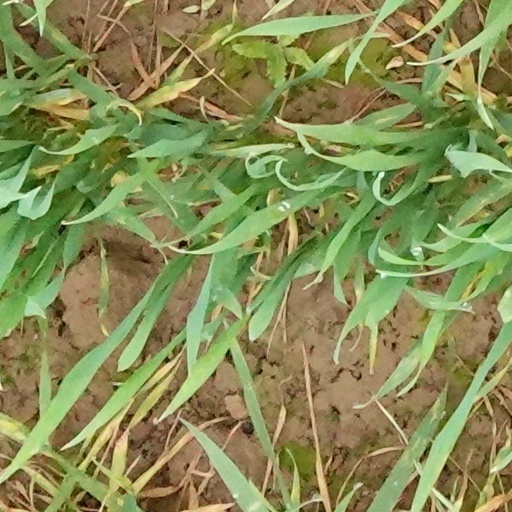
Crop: wheat